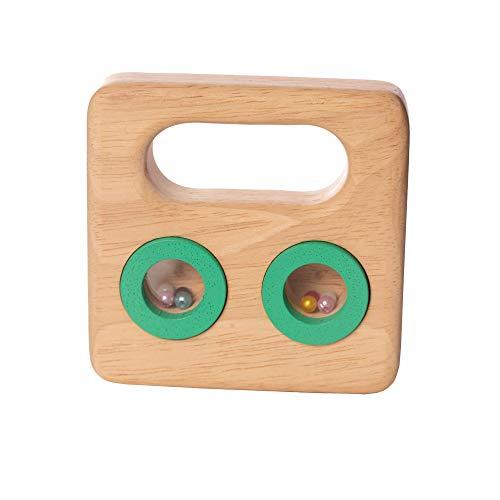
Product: Manhattan Toy Musical Shapes Maraca Wooden Toddler Instrument Toy
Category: Toys & Games | Baby & Toddler Toys | Musical Toys
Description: Wooden musical instrument toy for 1 year olds and up.
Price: $7.99
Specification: ProductDimensions:3.6x0.8x3.6inches|ItemWeight:3.36ounces|ShippingWeight:1.2pounds(Viewshippingratesandpolicies)|ASIN:B07PKX6PQG|Itemmodelnumber:217580|Manufacturerrecommendedage:12month-3years